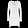
Label: Pullover